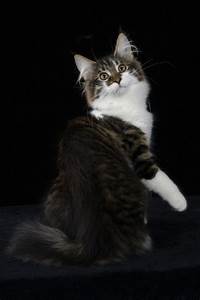
Label: gatto